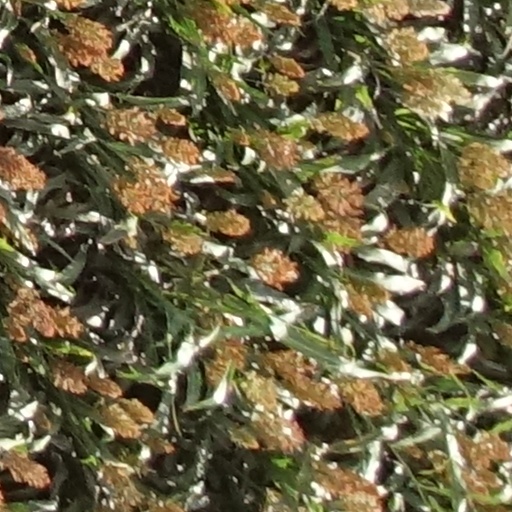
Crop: sorghum